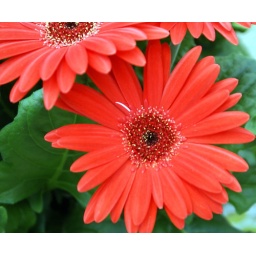
went to Schwartz greenhouse to get some flowers around the house decided it would be a good photo op